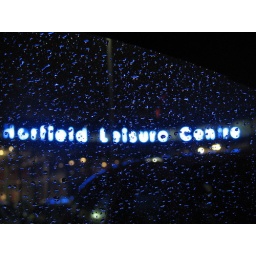
Rain drops on my car window being illuminated blue by the sign of the local leisure centre.